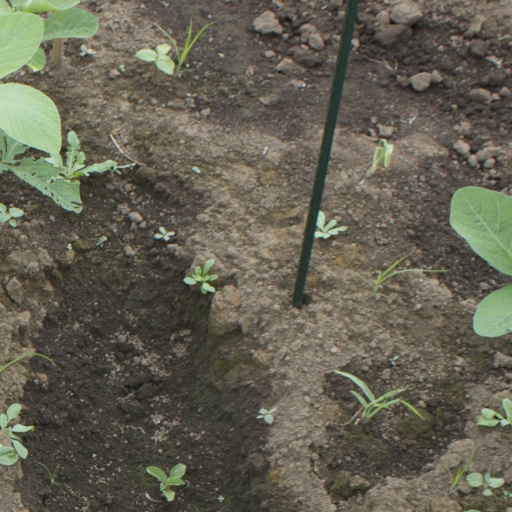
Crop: soybean